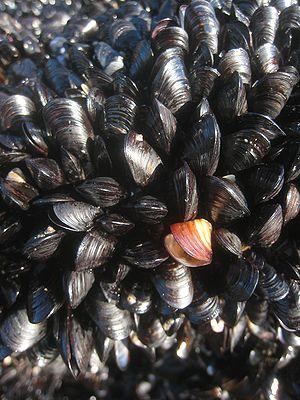
Les mytilidés sont des mollusques bivalves, de l'ordre des Mytiloida. Leur coquille de type anisomyaire, a sa partie antérieure réduite et un ligament allongé.